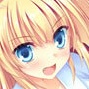
Portrait style: Anime Portrait